Messerschmitt Me 209

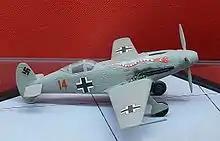
Display model of the aircraft showing its World War II configuration

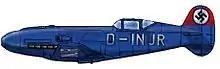
Messerschmitt Me 209 V1 showing its colors and markings

On 1 August 1938, the first prototype, "Me 209 V1", performed its maiden flight, piloted by chief test pilot J. H. Wurster. Early observations included the flight controls being heavy and unwieldy, the aircraft's general instability, and an undesirable tendency for it to nose down without warning or provocation. Another negative flight characteristic was its relatively high sink rate during landing approaches, contributing to a typically heavy landing, during with the aircraft could easily and inadvertently swerve. "Me 209 V2" made its first flight on 8 February 1939, but was lost in a non-fatal accident two months later that was attributed to a seized engine.